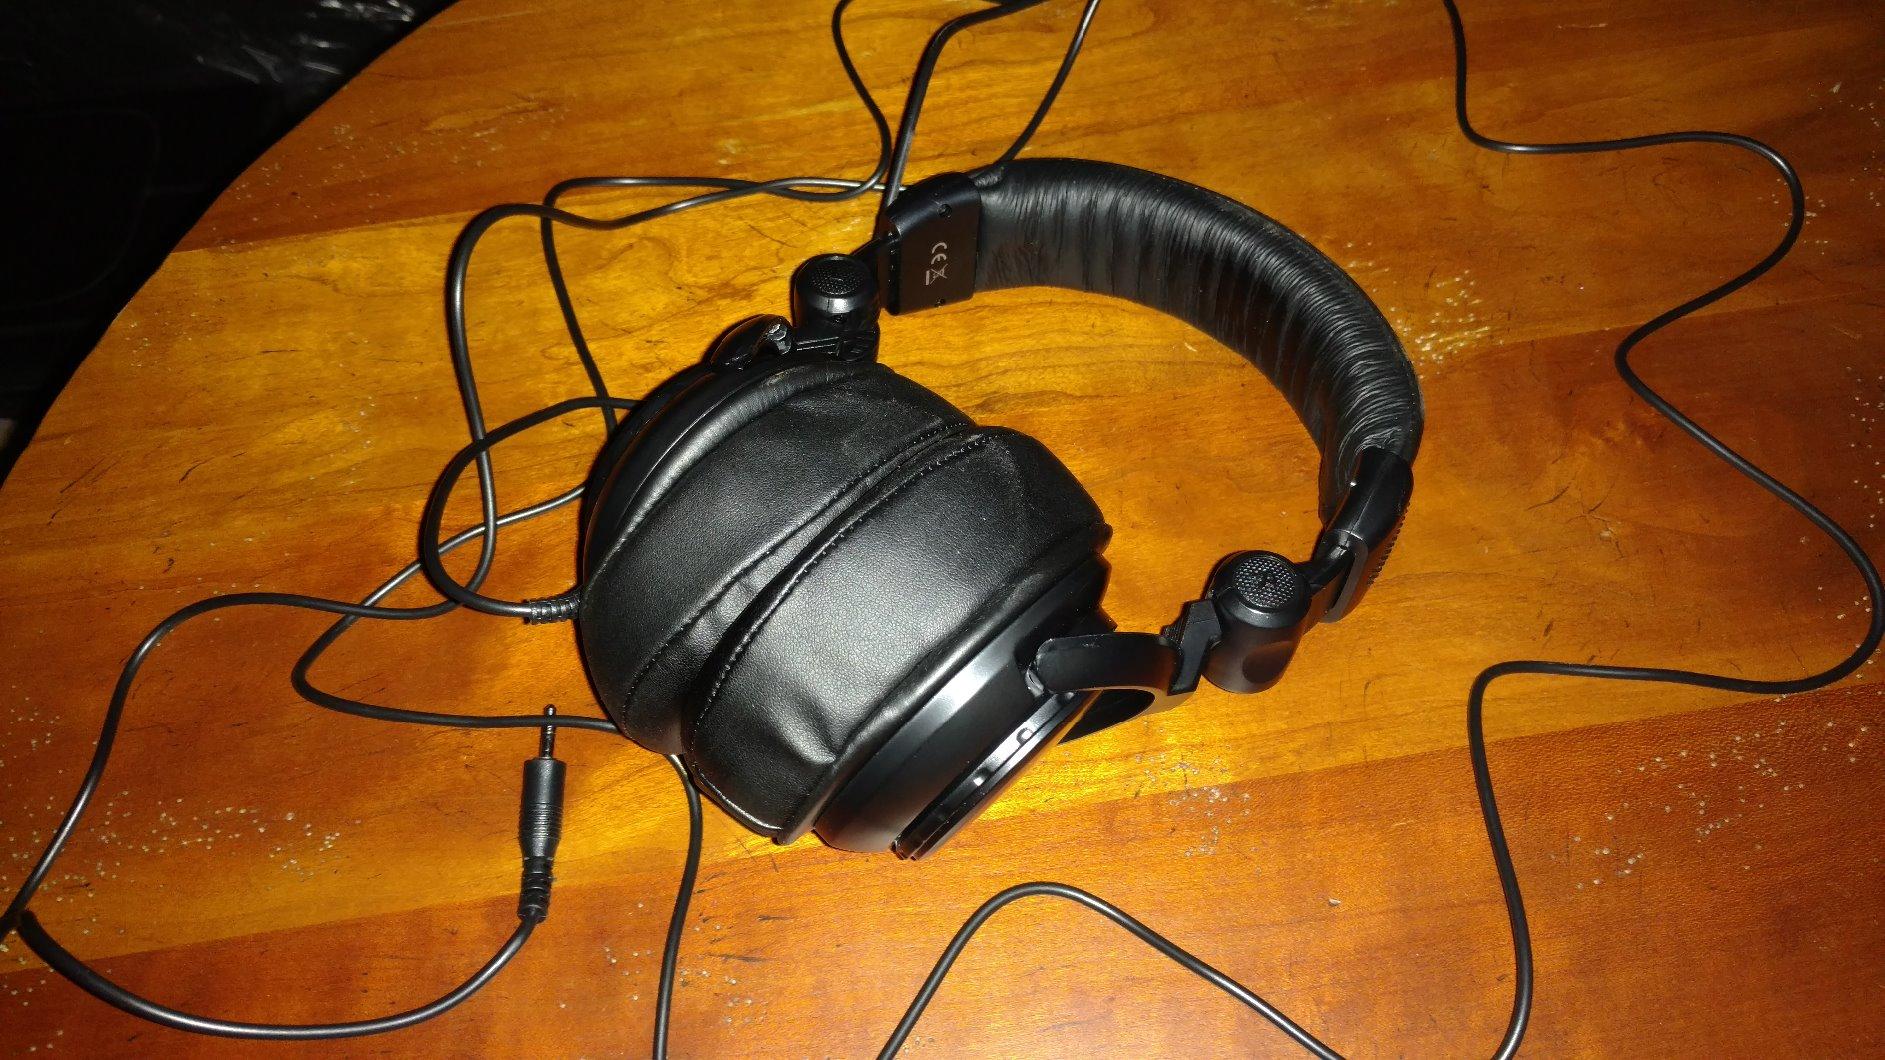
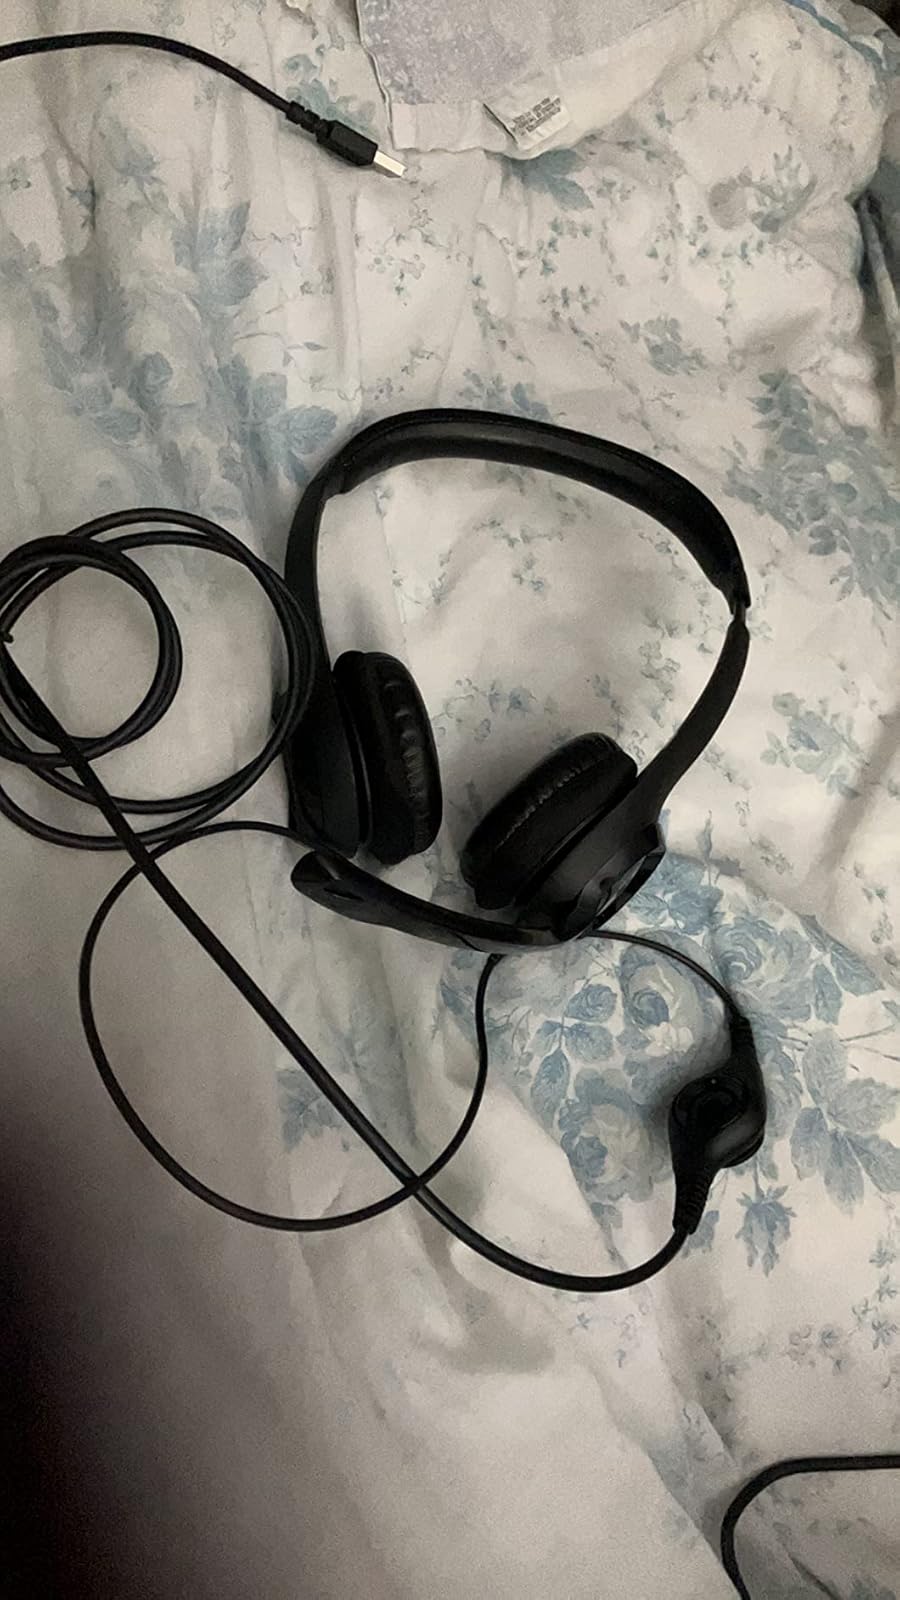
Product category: headphones
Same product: no